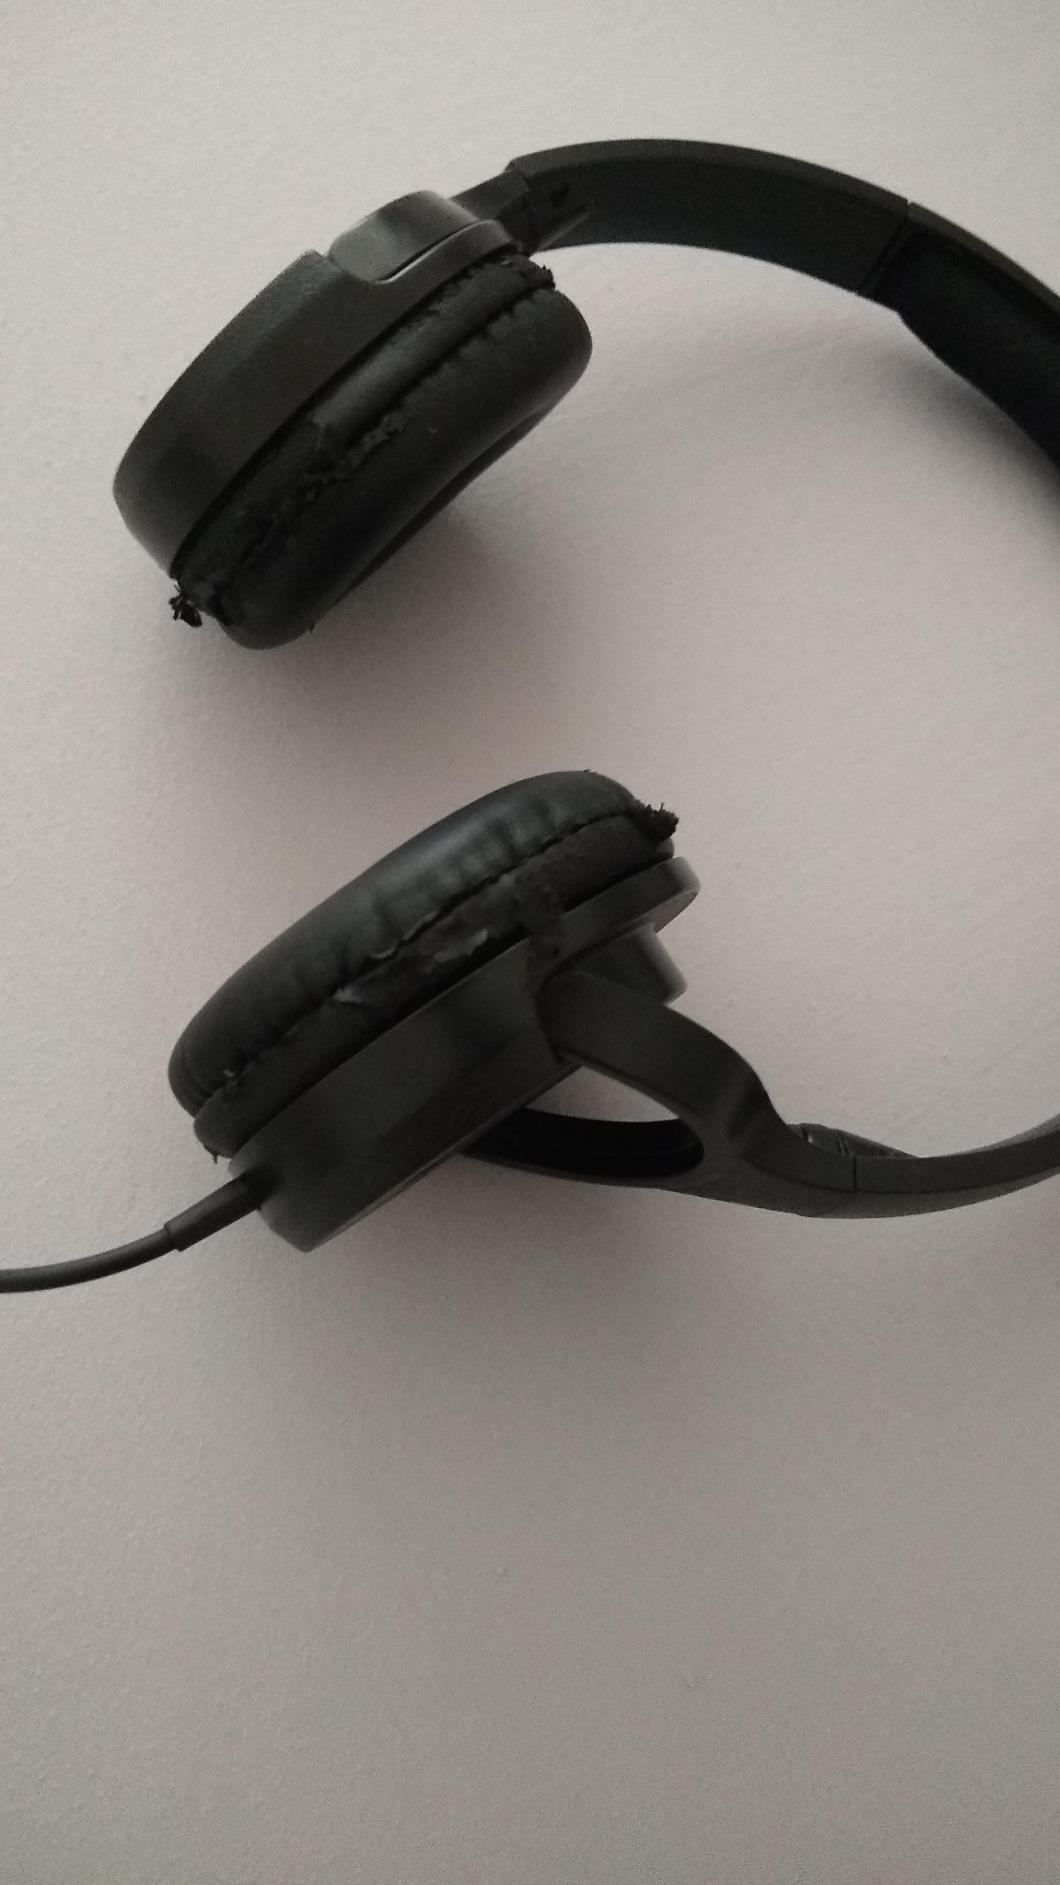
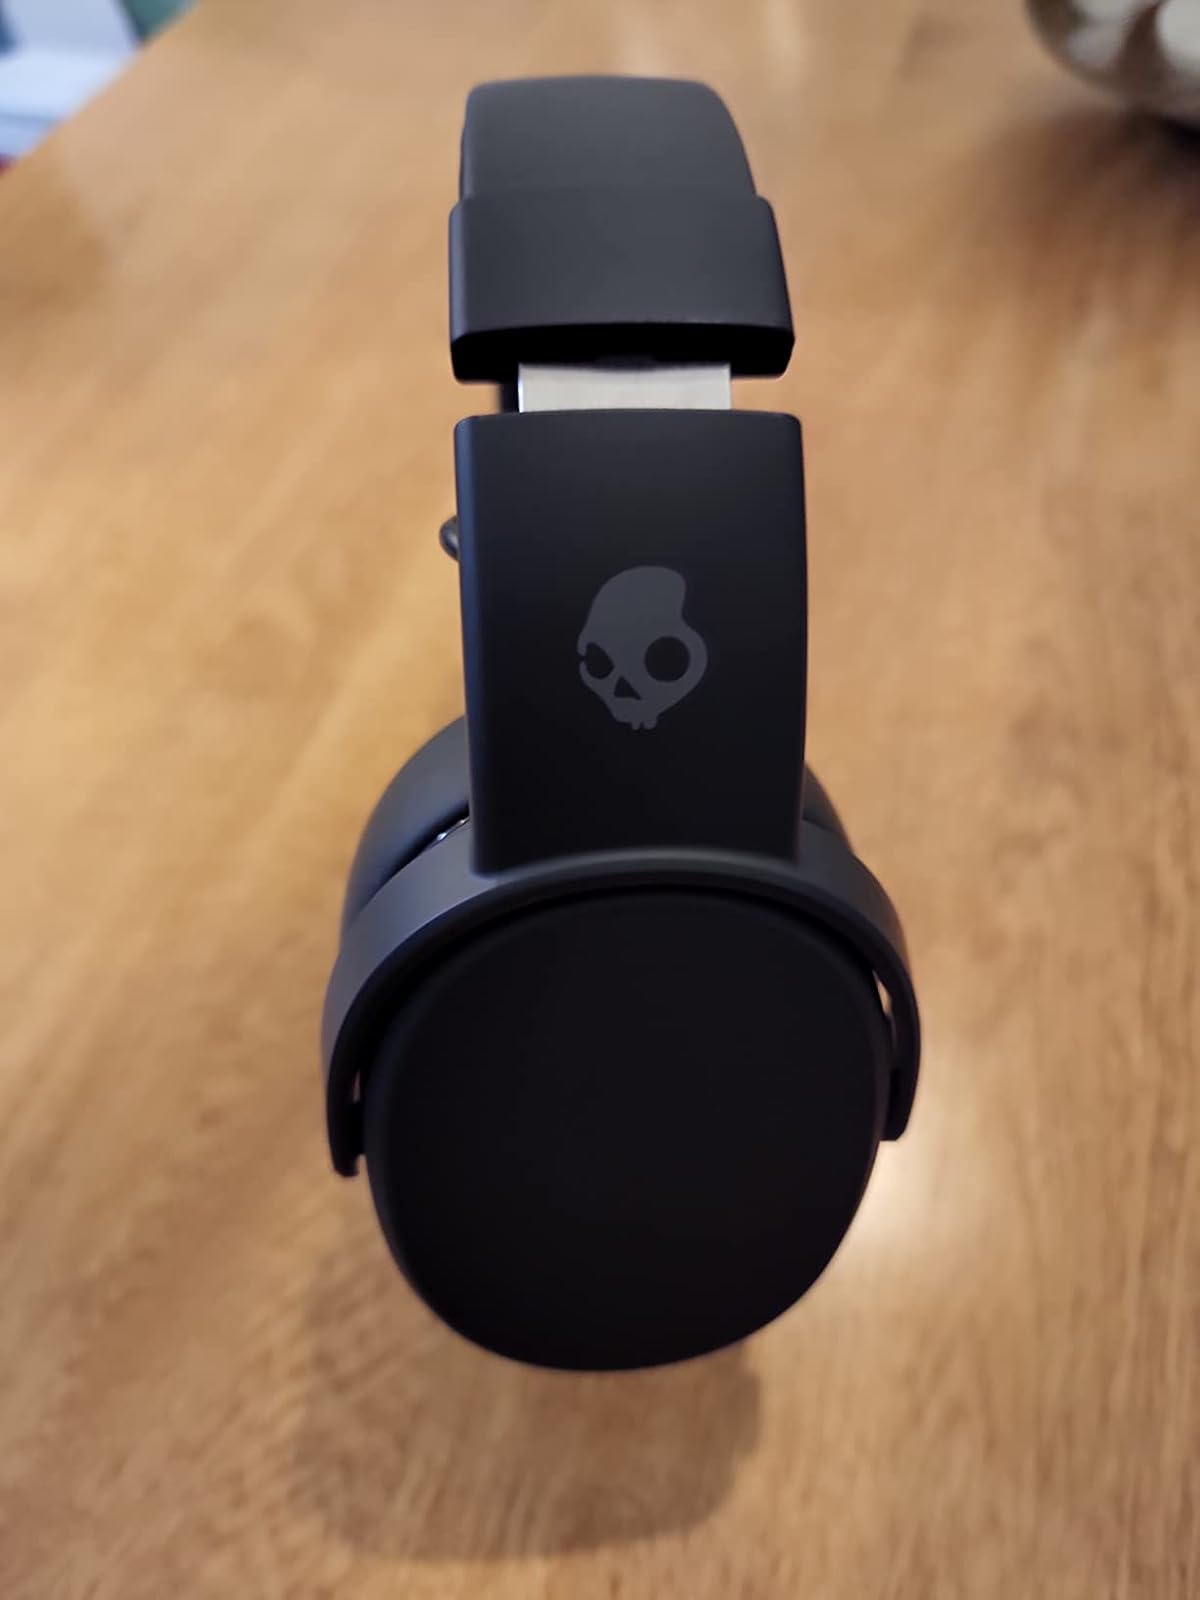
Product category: headphones
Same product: no